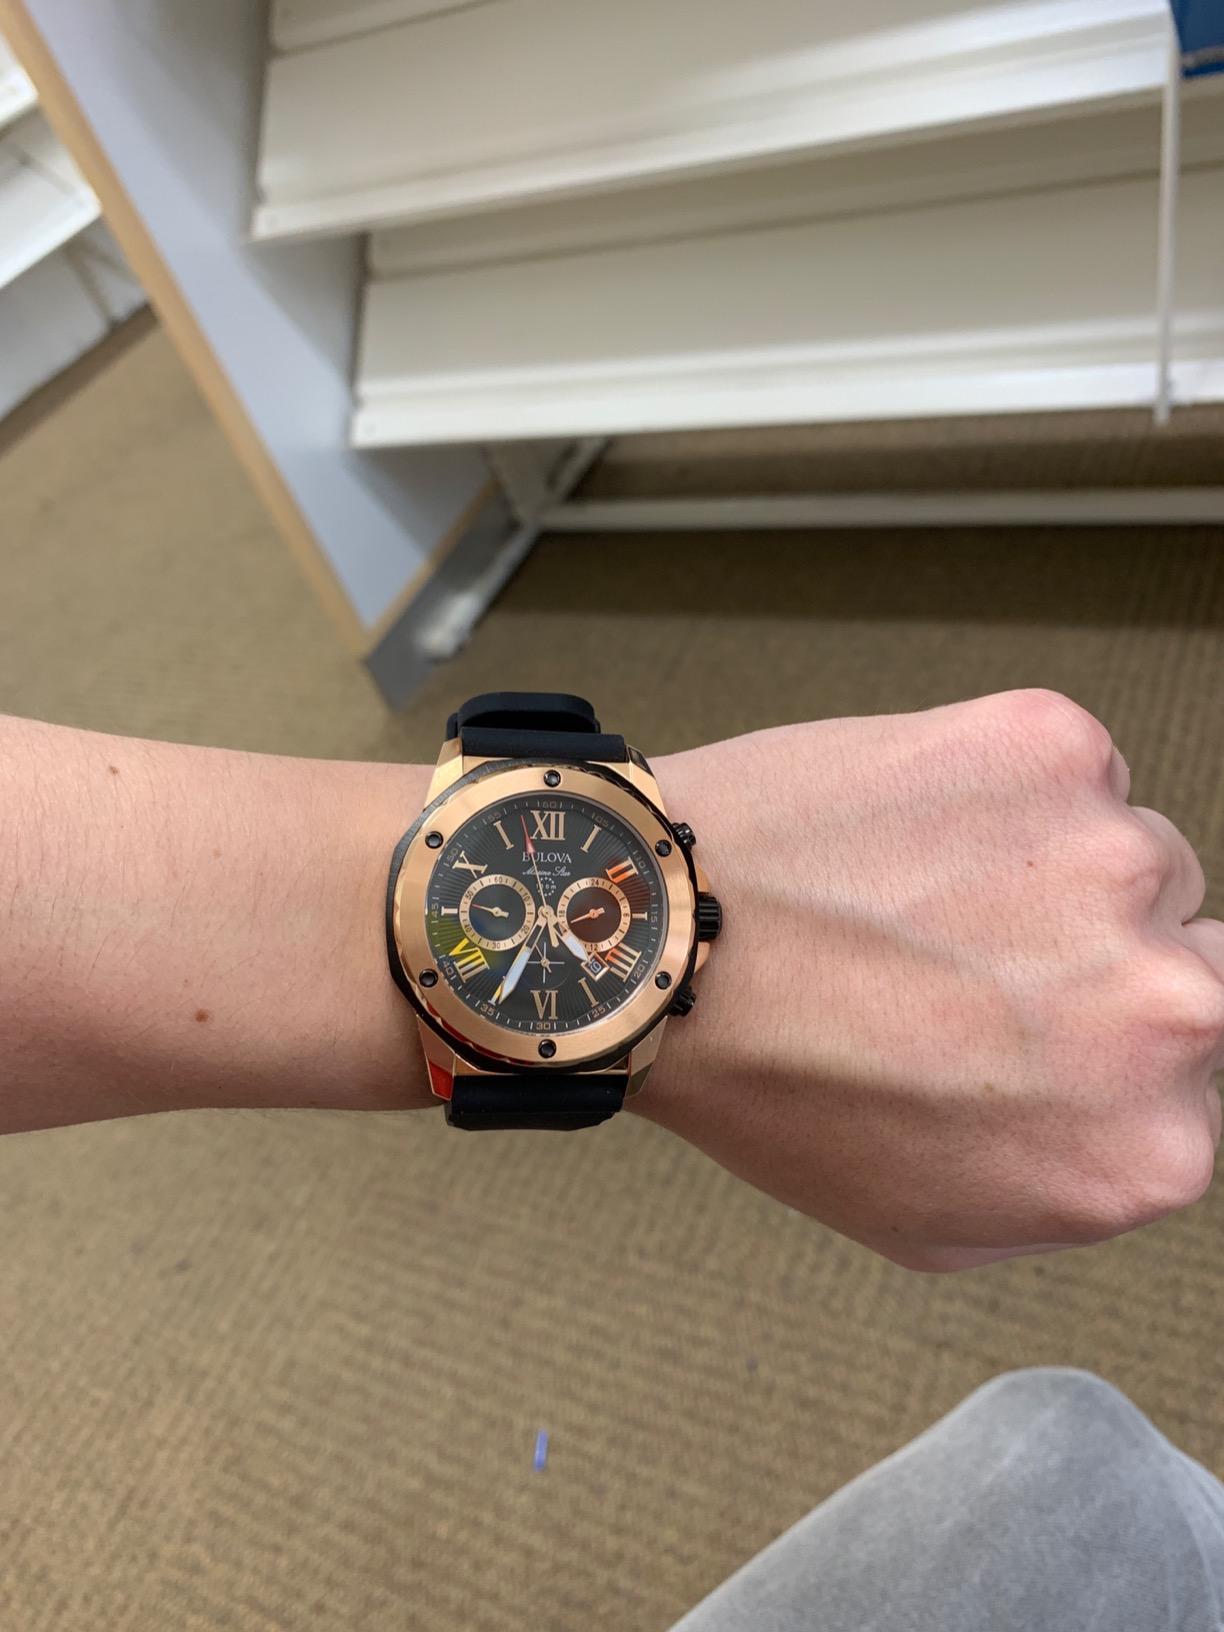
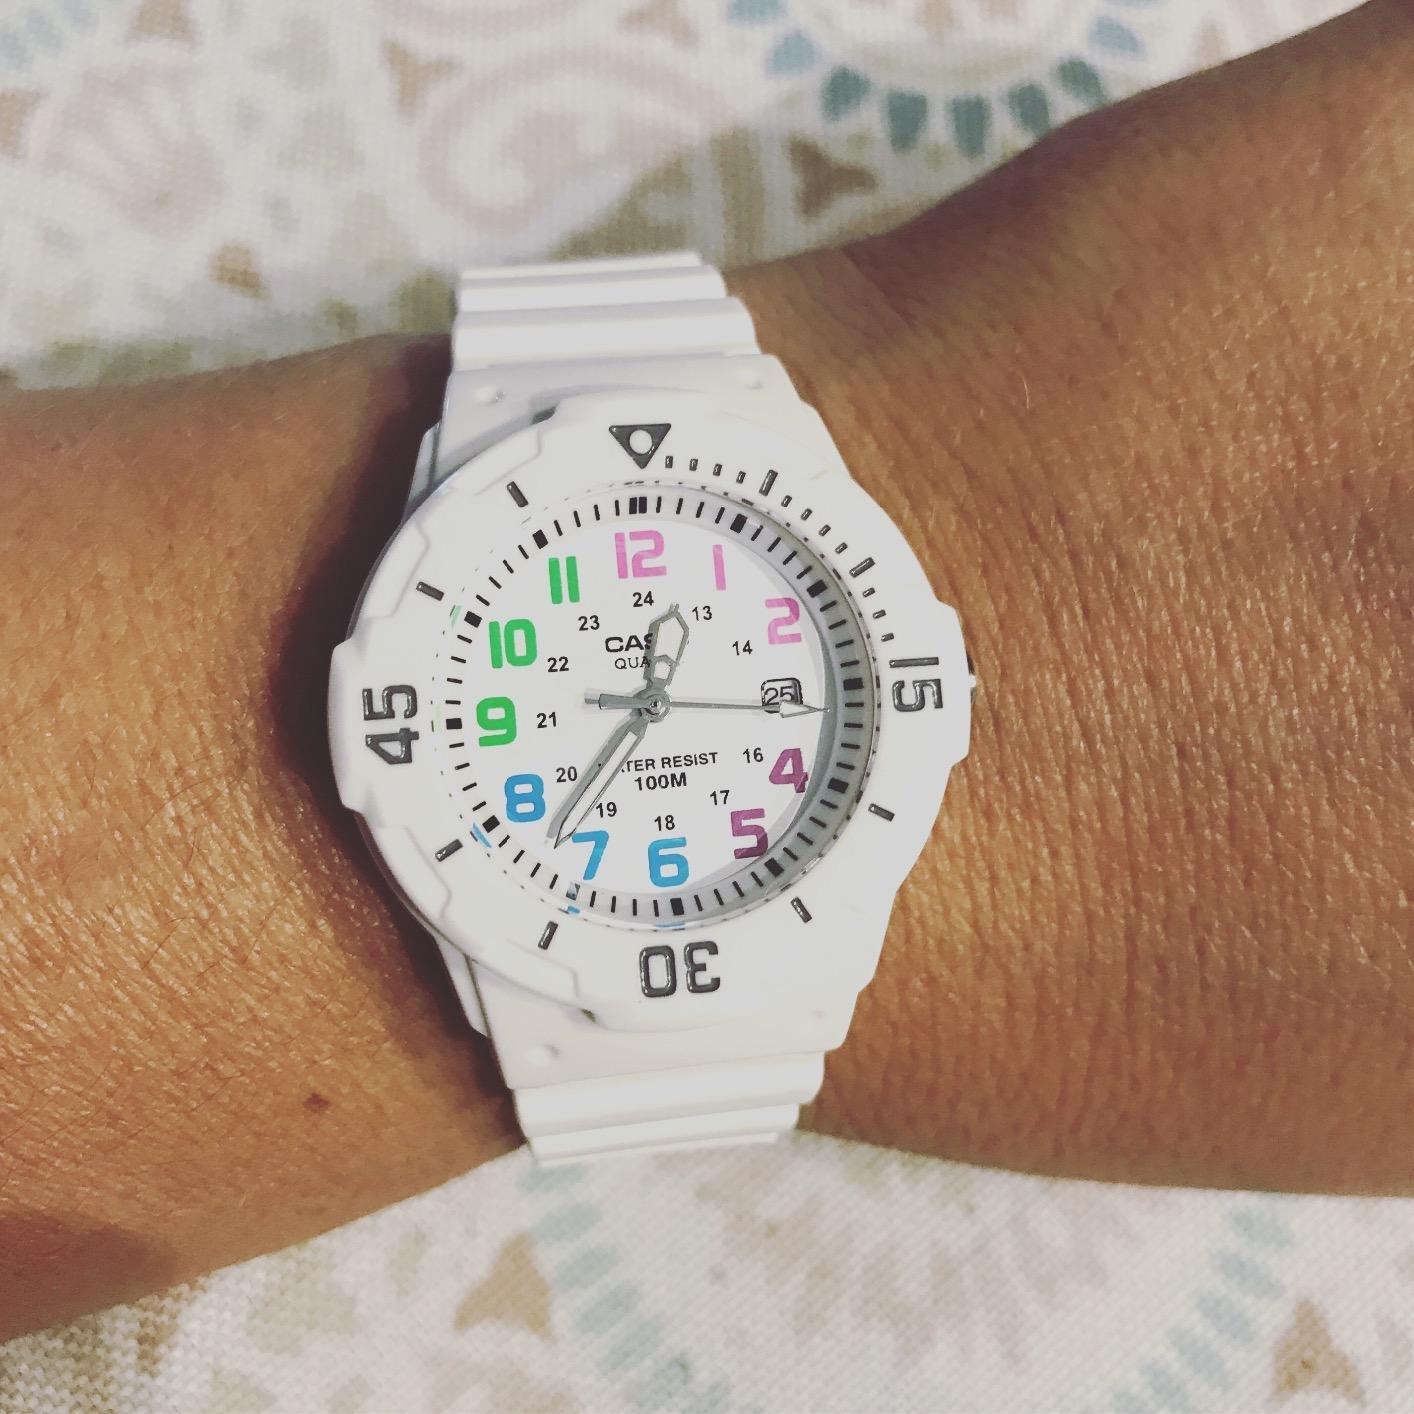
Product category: accessories_watch
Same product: no